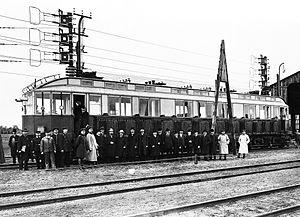
La dénomination « train électrique » désigne un train mu par l'électricité, qu'il soit « réel » ou un modèle réduit.
Chronologie des chemins de fer
Cet article propose une chronologie des records de vitesse sur rail, sachant que le terme « sur rail » ne sous-entend pas nécessairement « pour un train ». En effet, certaines technologies de guidage n'utilisent pas une ligne ferroviaire.